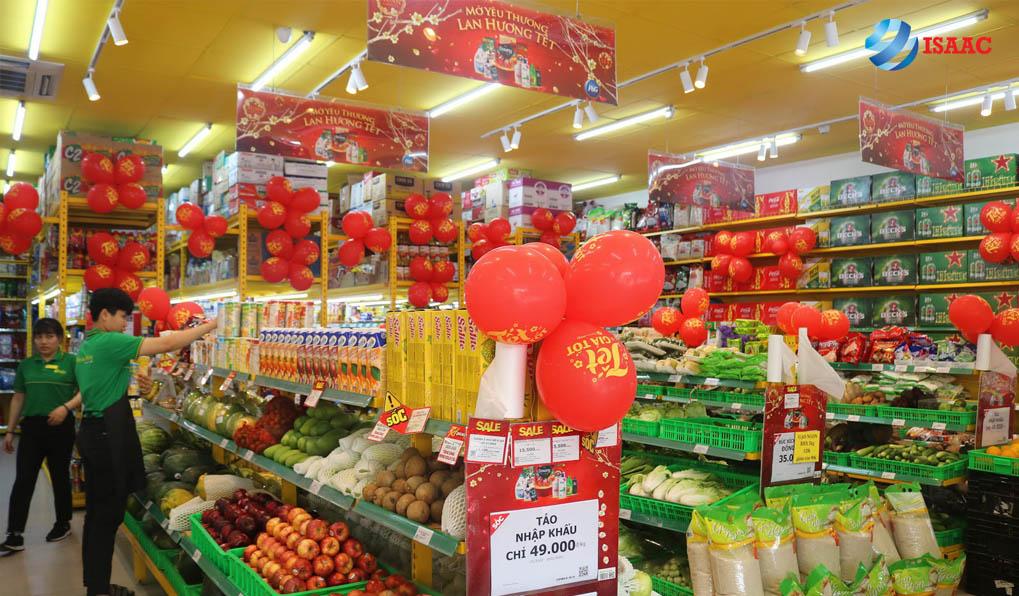
có một nhân viên đang sắp xếp lại những chiếc hộp bánh